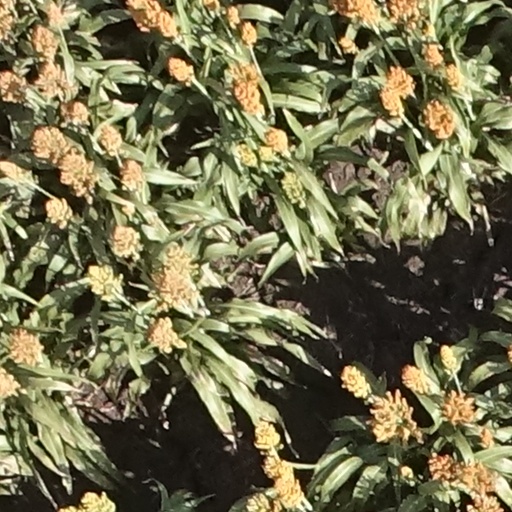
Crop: sorghum